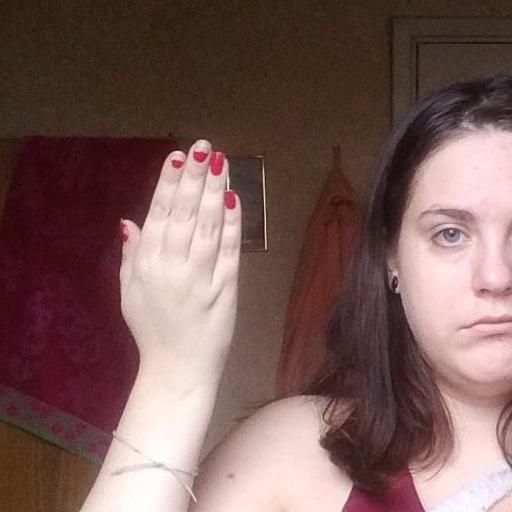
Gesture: stop_inverted